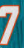
Number: 7